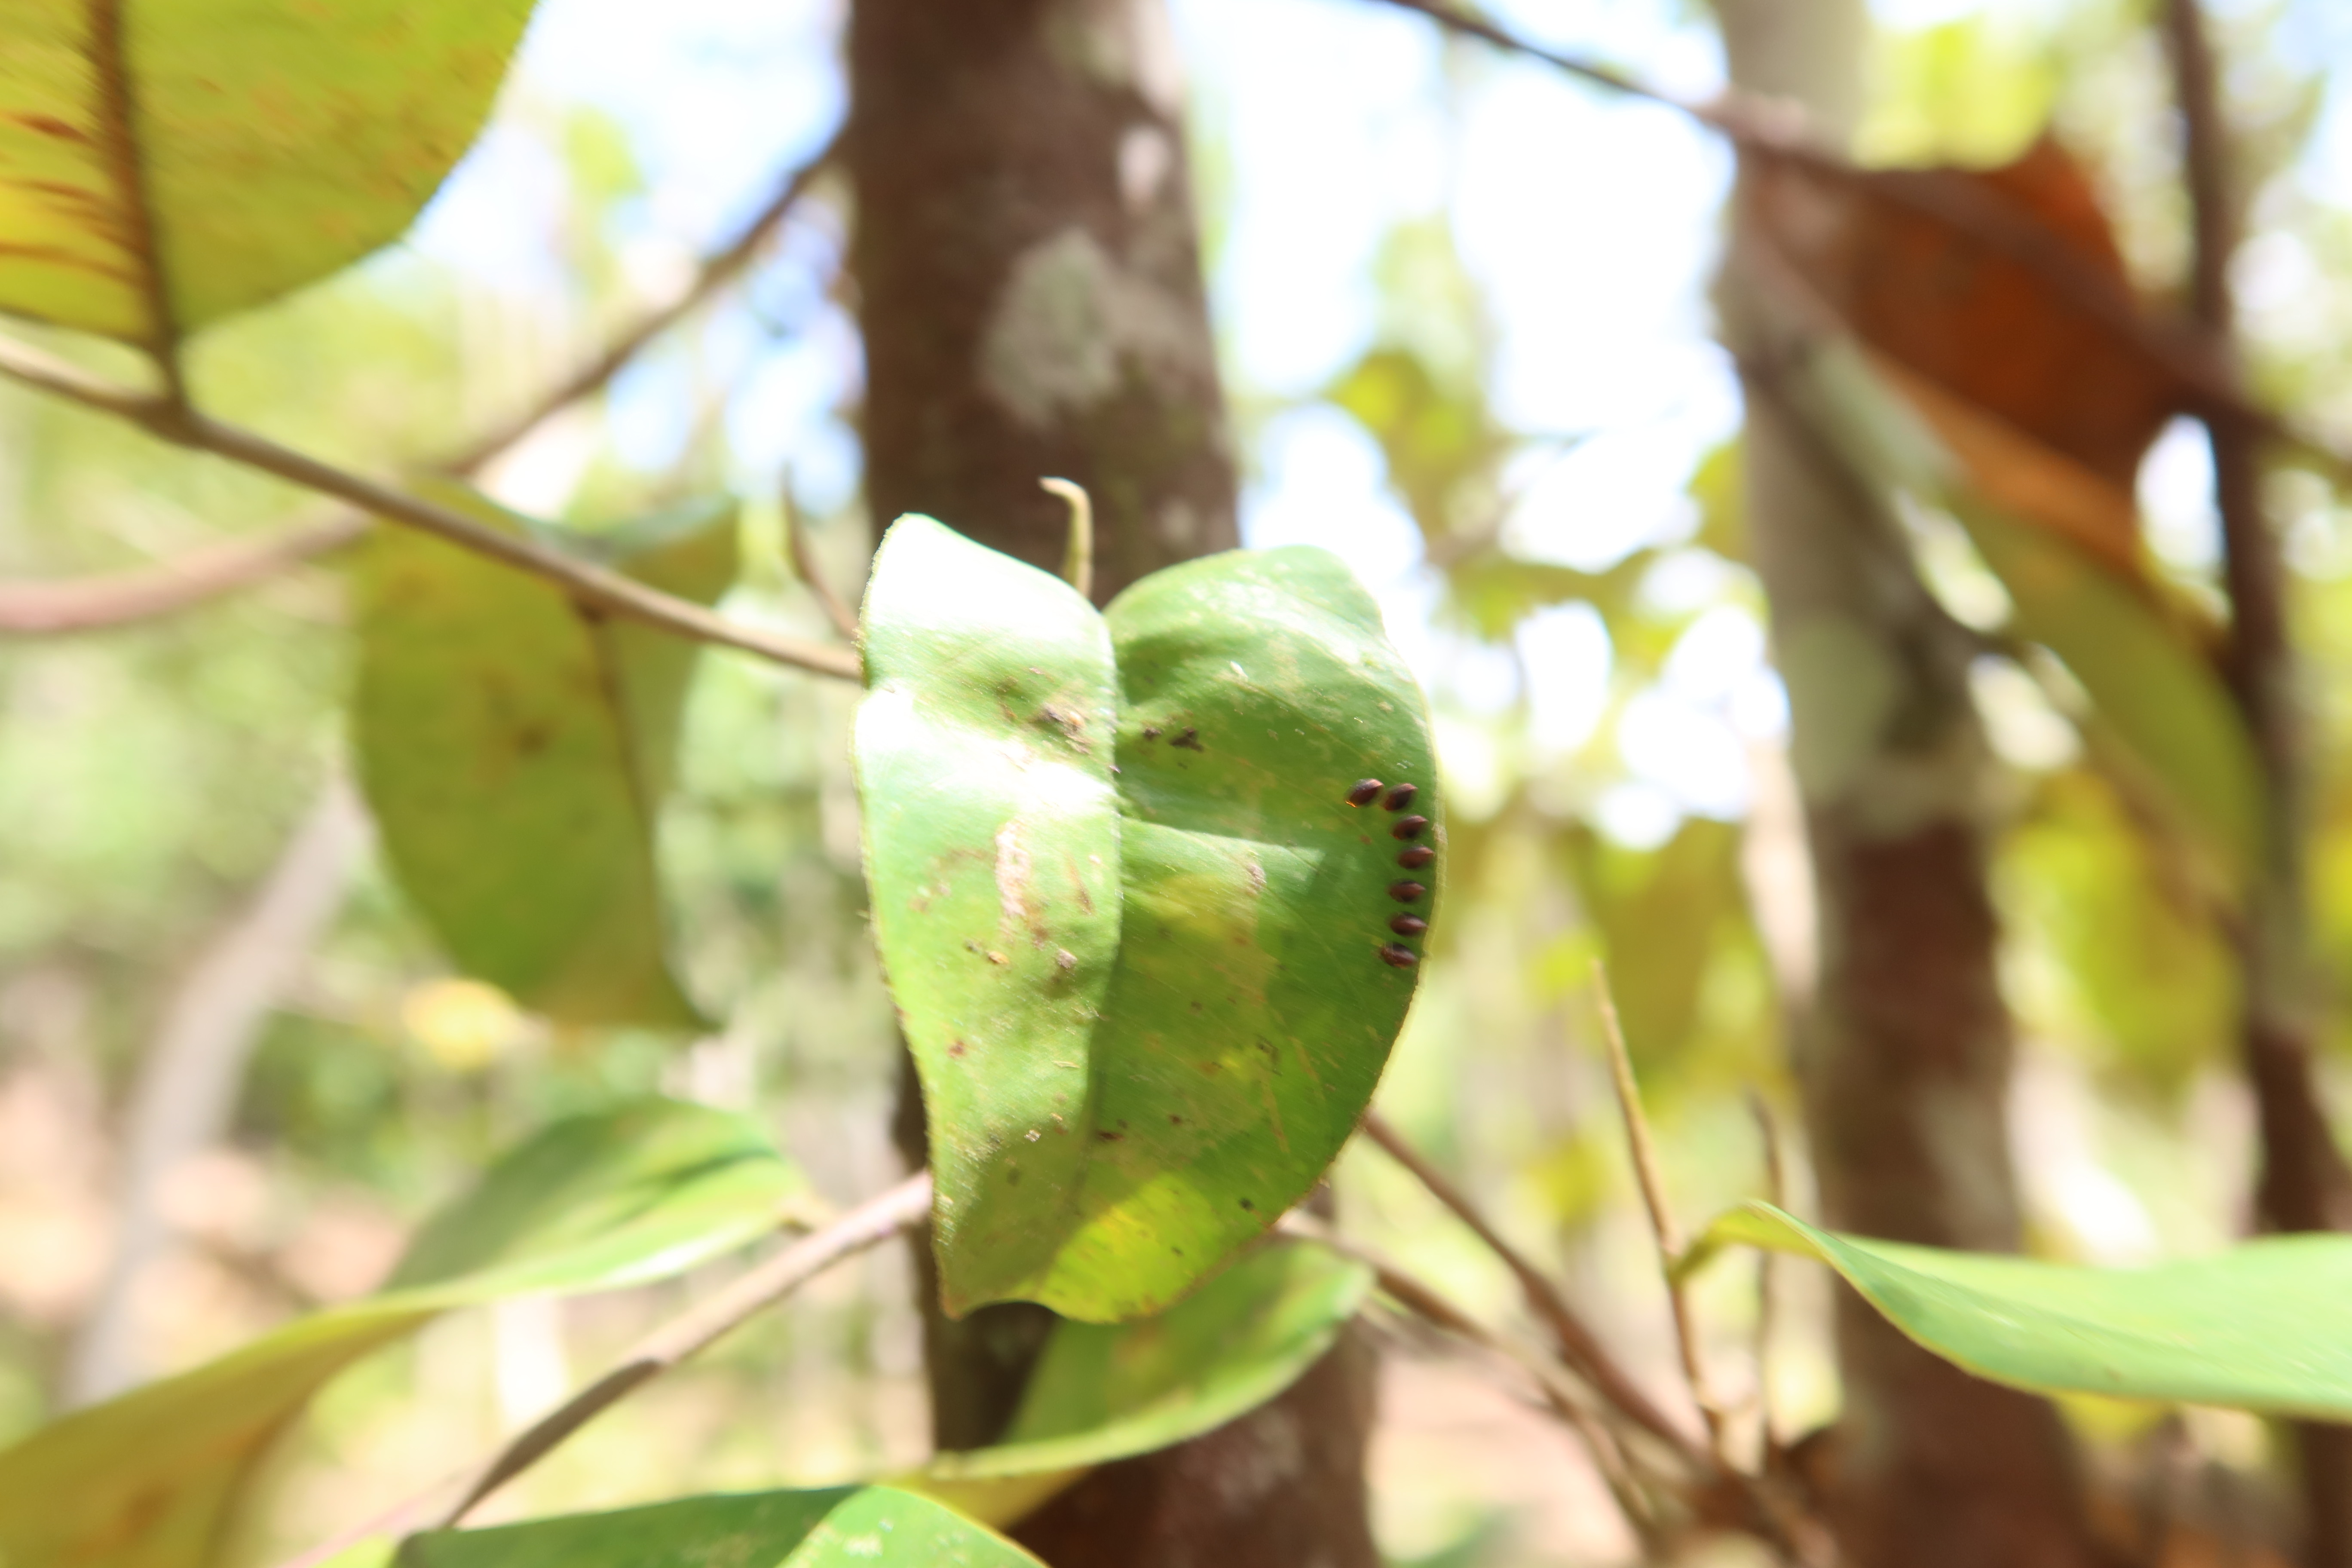
Label: Scale insect